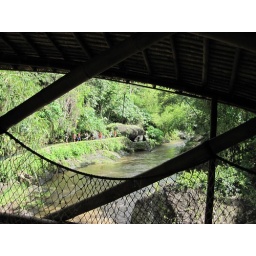
Local kids playing in the river under the bridge